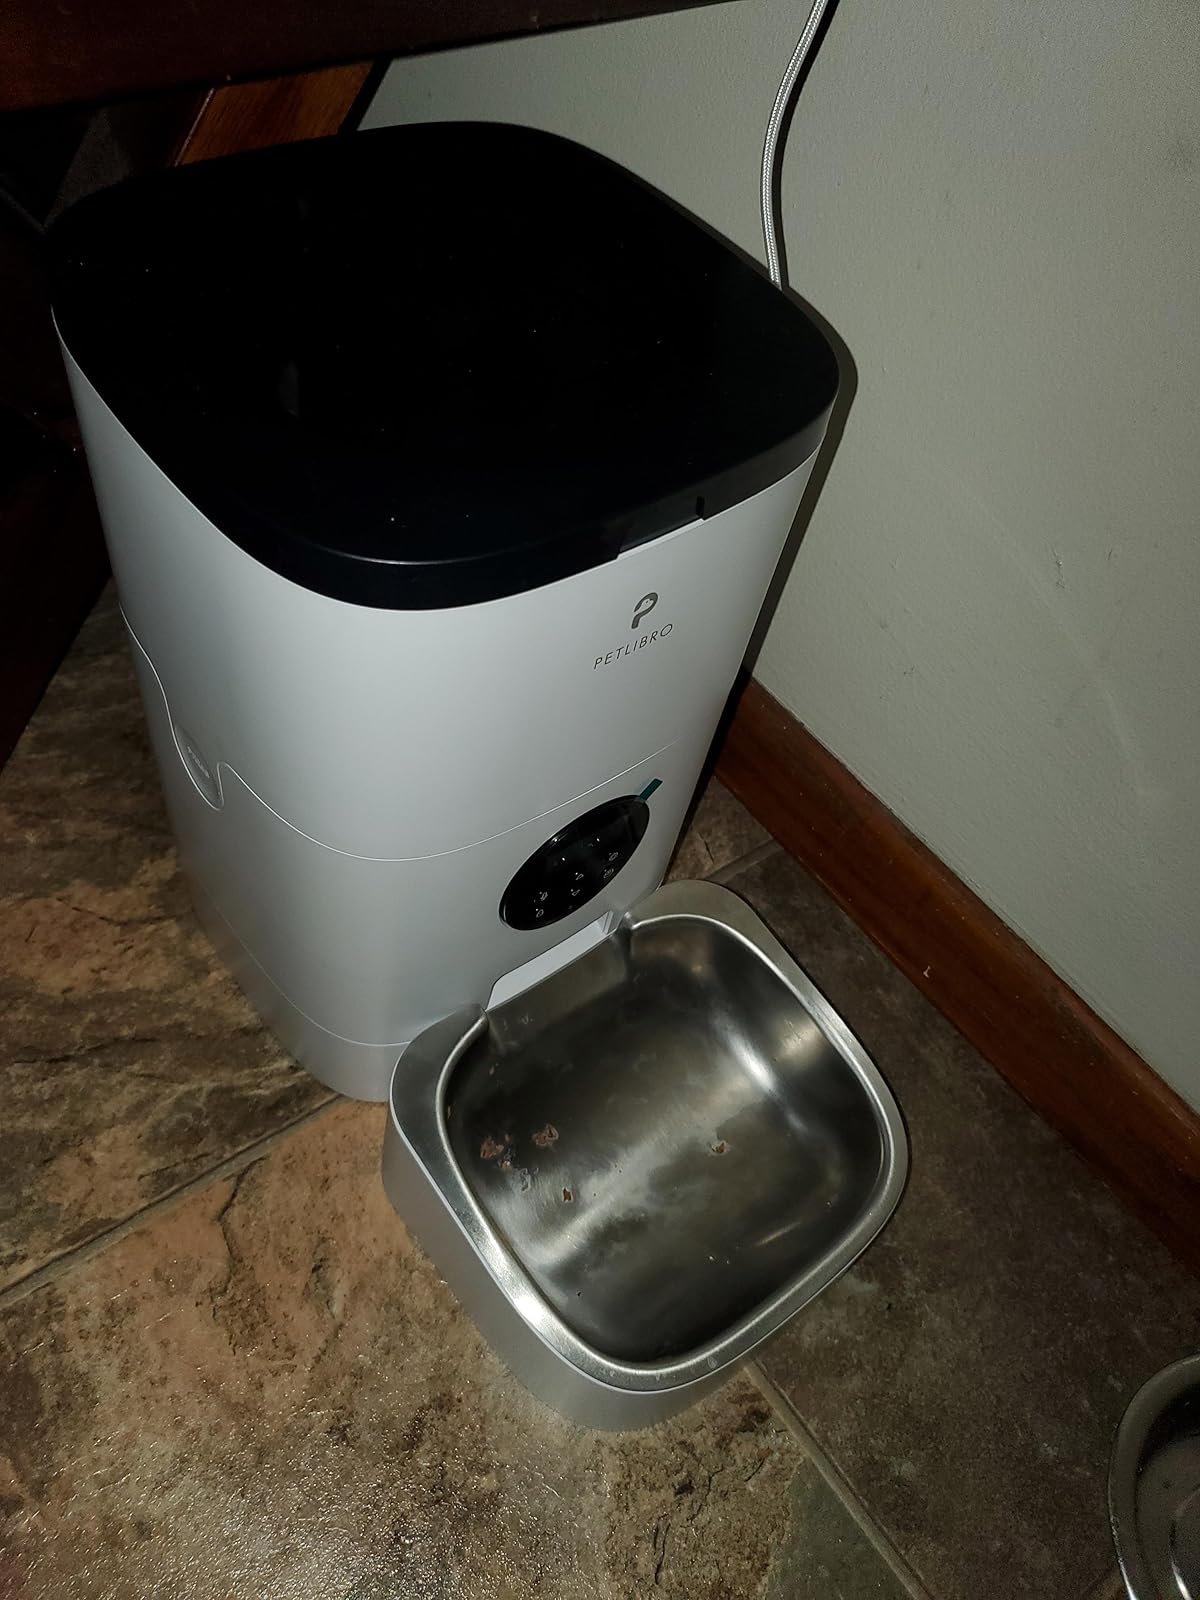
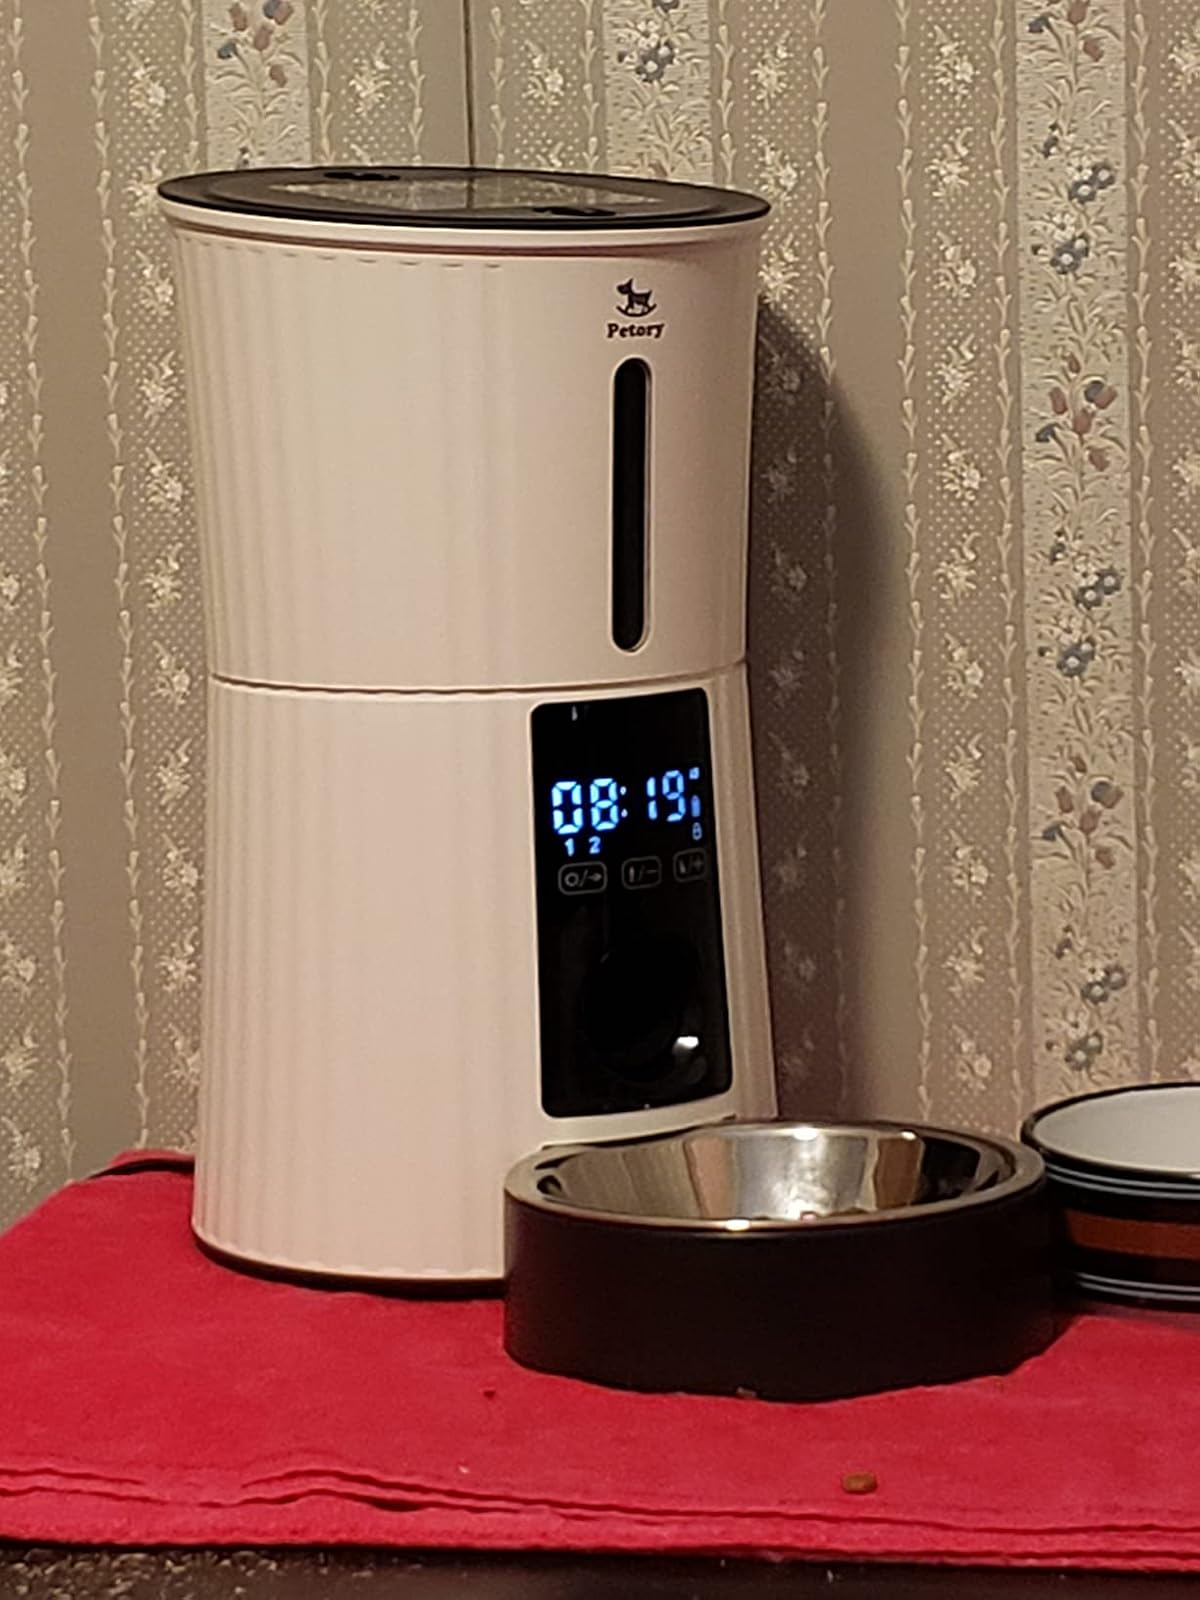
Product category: items_feeder
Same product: no